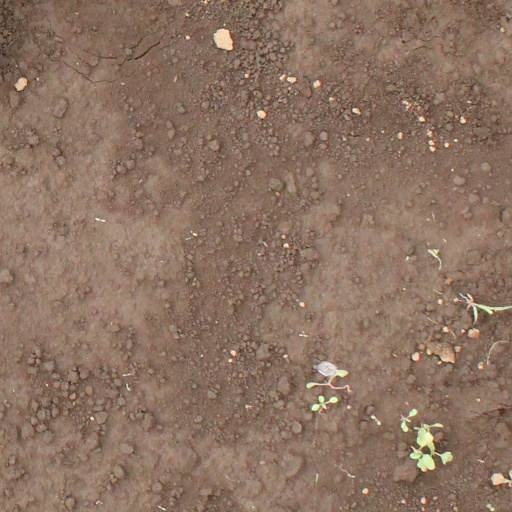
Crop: soybean